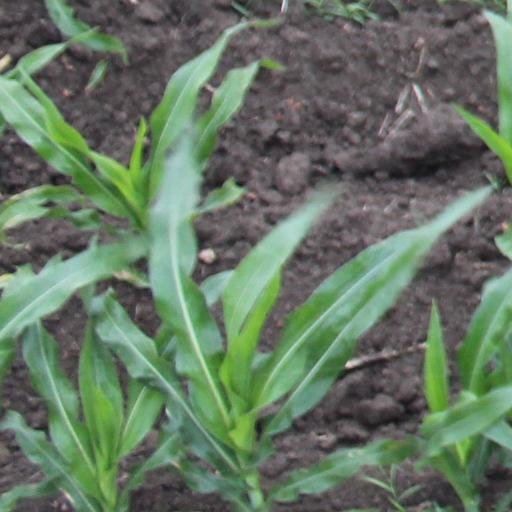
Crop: maize; corn